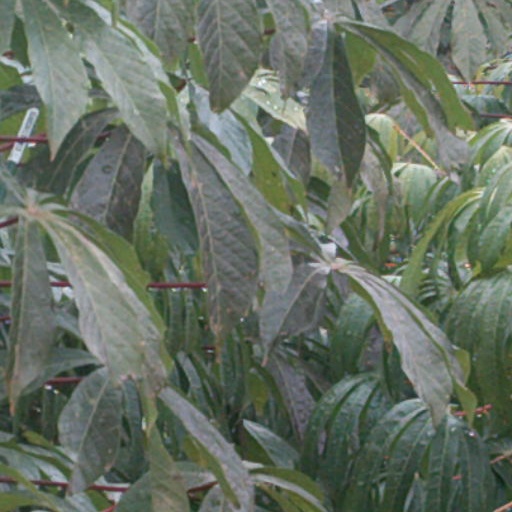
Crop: cassava